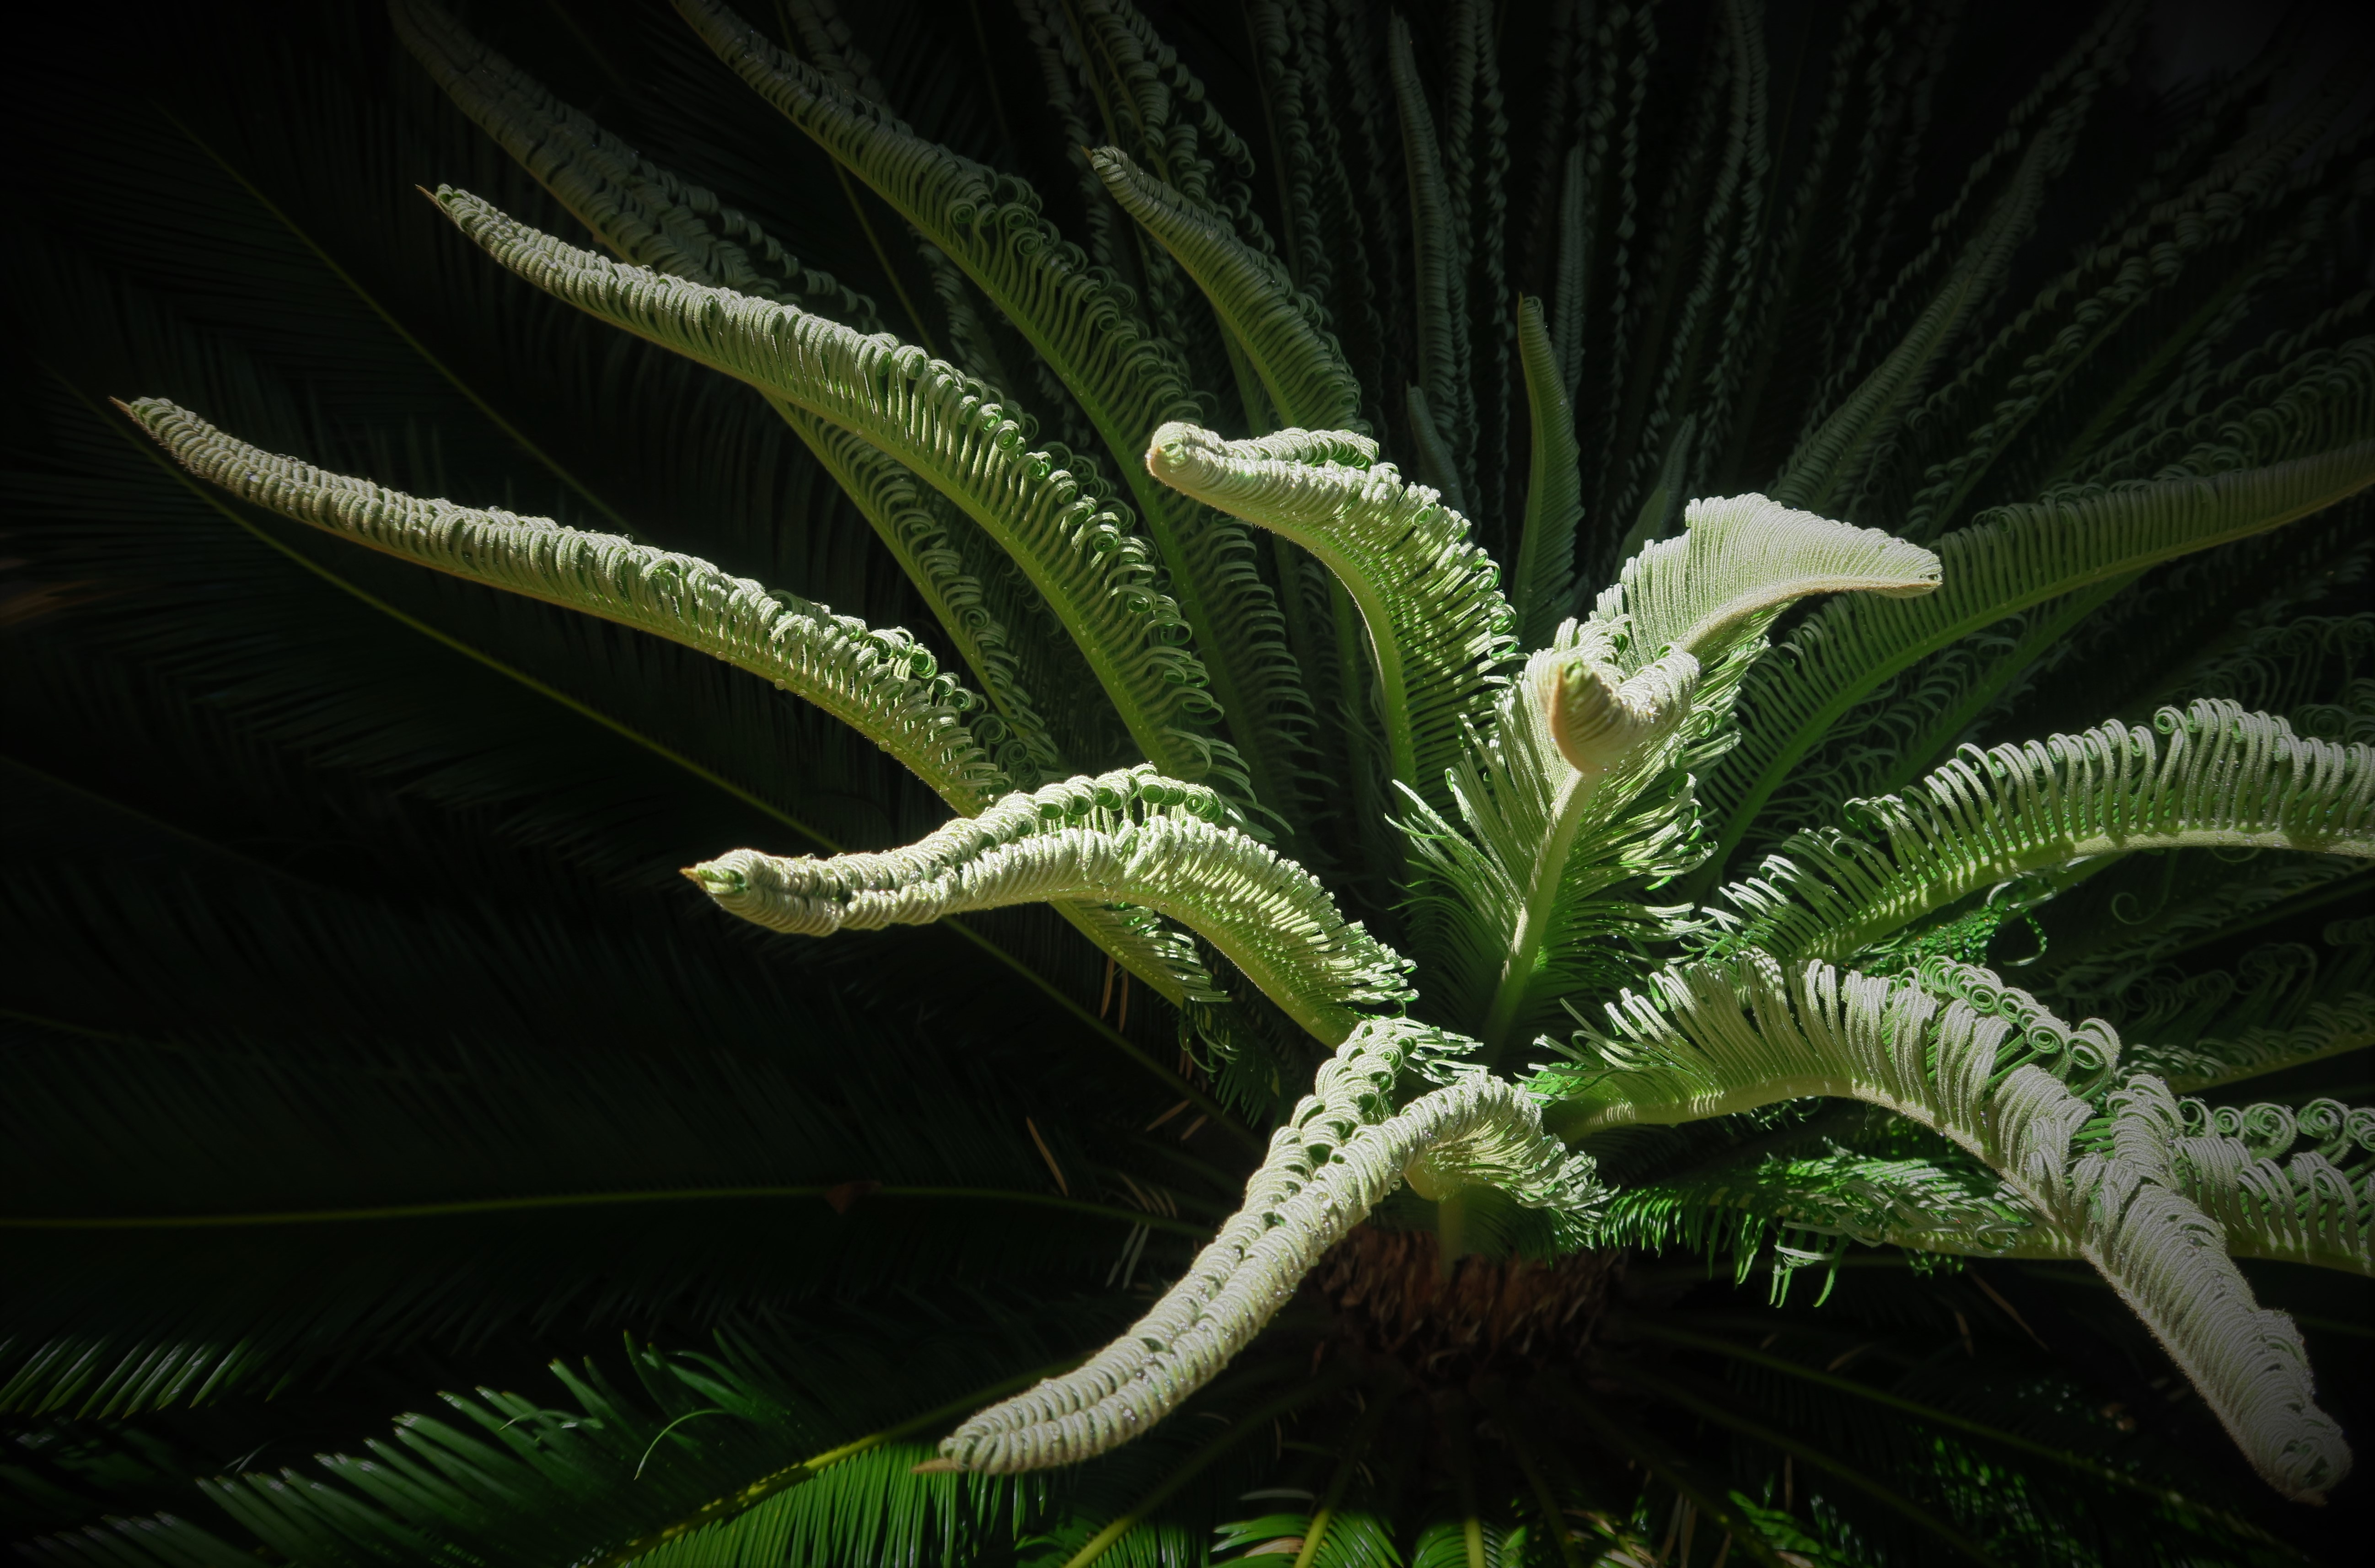
tree, plant, flora, vegetation, leaf, terrestrial plant, organism, ferns and horsetails, plant stem, vascular plant, fern, arecales, grass